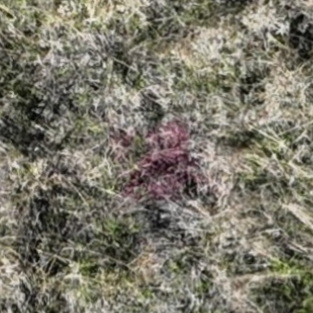
Month: october
Dye color: red
Dye concentration: low